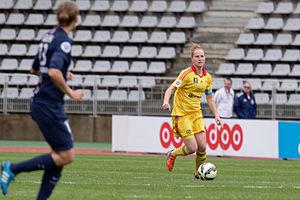
La section féminine du Rodez Aveyron Football est un club de football féminin français basé à Rodez et créée en 1993.